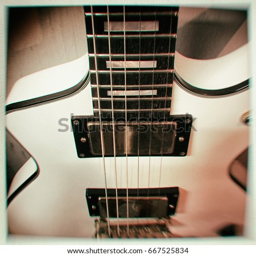
filtered closeup of an electric guitar hanging on a wall